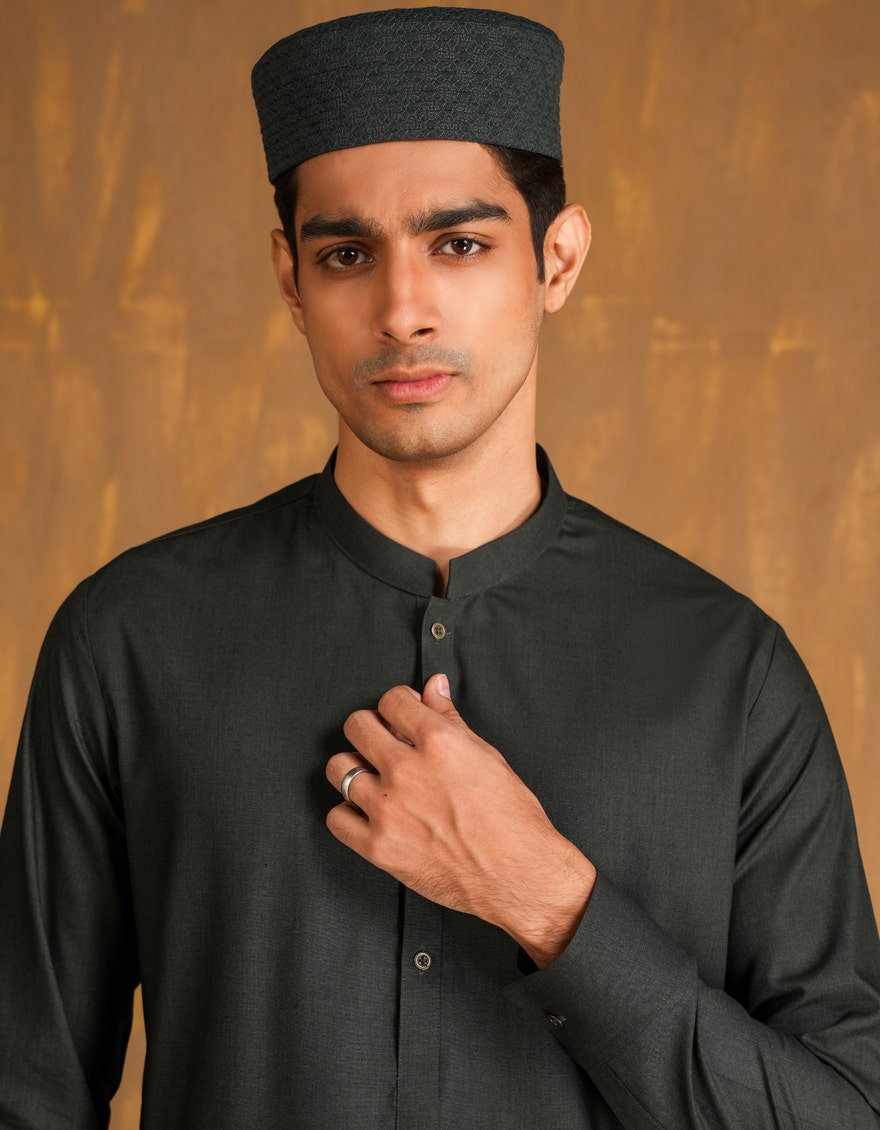
black khan traditional pakistani kurt